2021 Doncaster Metropolitan Borough Council election

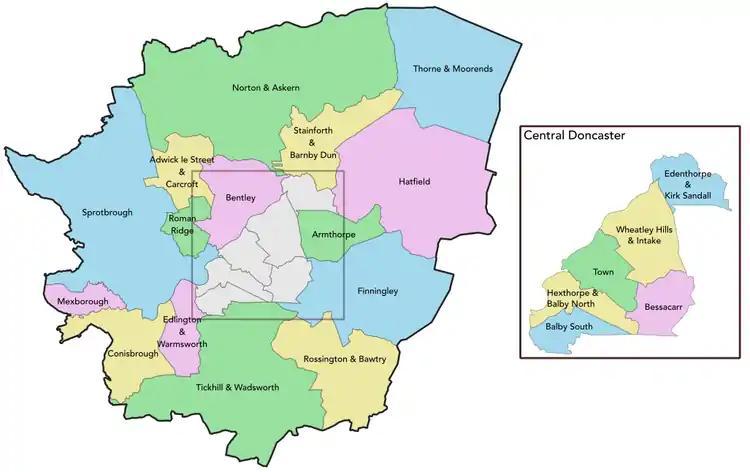
Map of the electoral wards of Doncaster.

Doncaster is divided into 21 wards for electoral purposes with each ward electing either two or three councillors. The number of councillors elected by ward is shown in the table below.